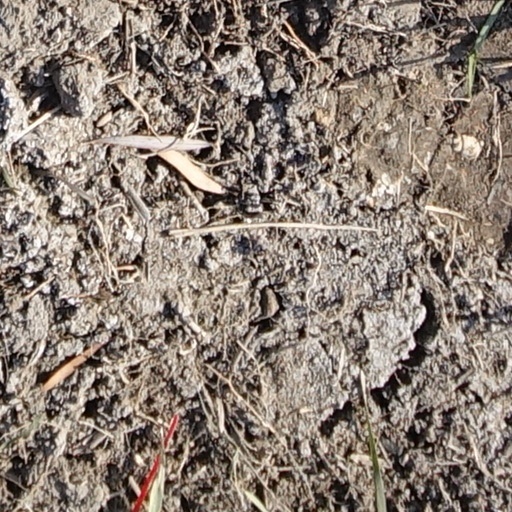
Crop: wheat